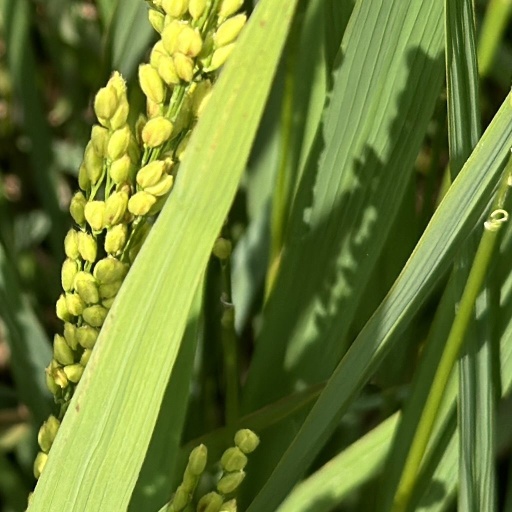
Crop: rice